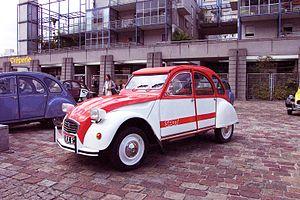
Le constructeur automobile français Citroën a produit plusieurs modèles et séries limitées de la 2 CV au cours de la longue carrière de cette dernière. Certaines sont rares et sont devenues très prisées des collectionneurs.